Man Pasand

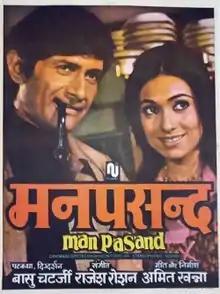
Poster

Man Pasand (English: Favourite) is a 1980 Hindi movie produced by Amit Khanna under the Film Unit banner and directed by Basu Chatterjee. The film stars Dev Anand, Tina Munim, Girish Karnad, Simple Kapadia, Mehmood. The film's music is by Rajesh Roshan while the lyrics were penned by Amit Khanna himself. A couple of songs from the film had become popular.